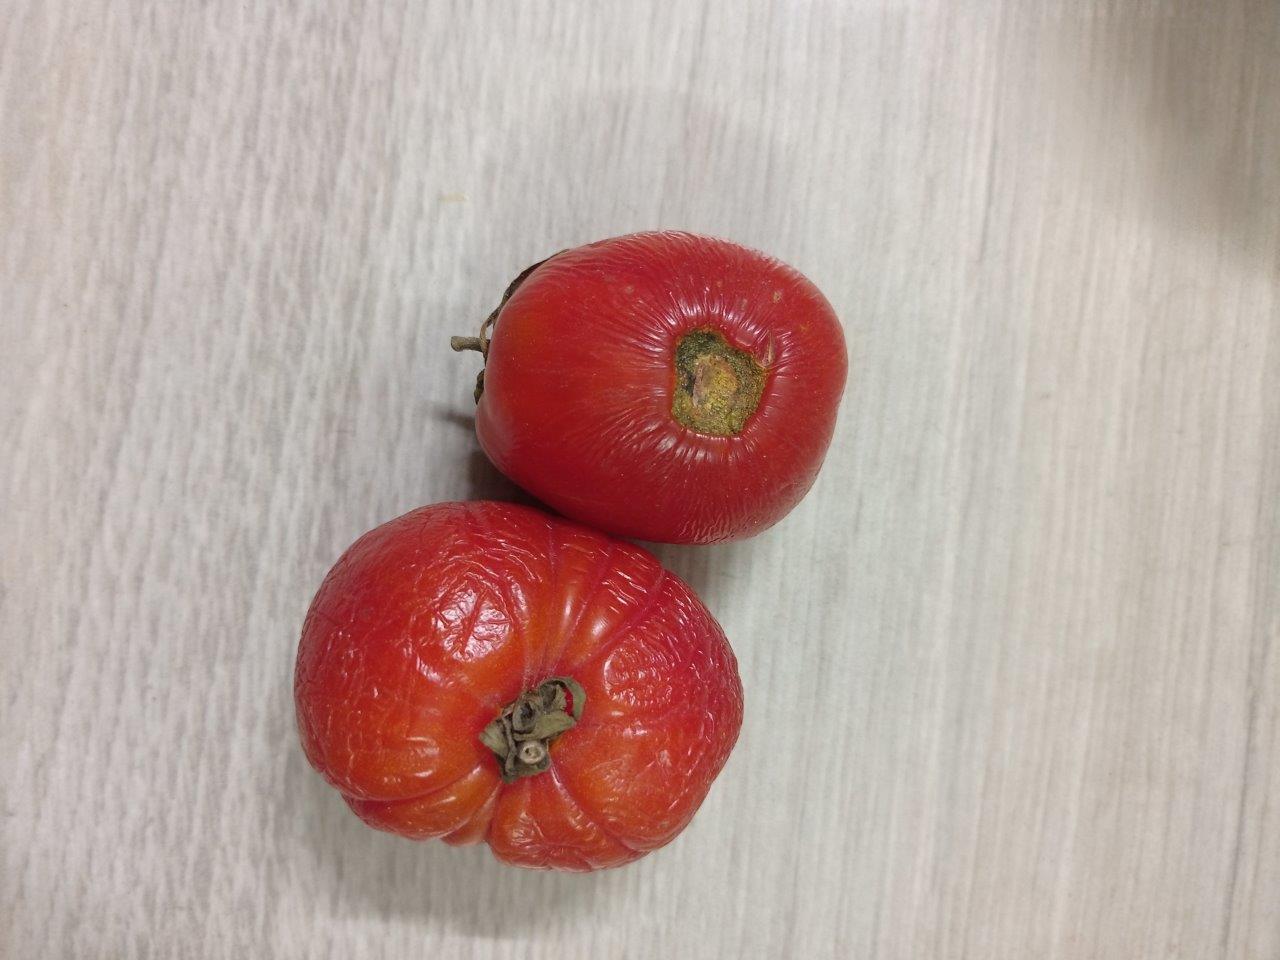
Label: Rotten